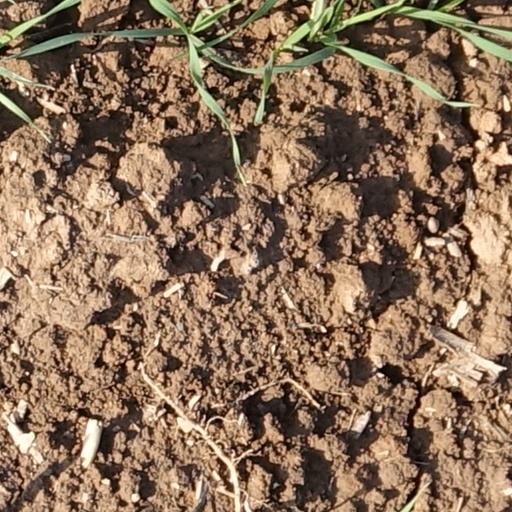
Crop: wheat